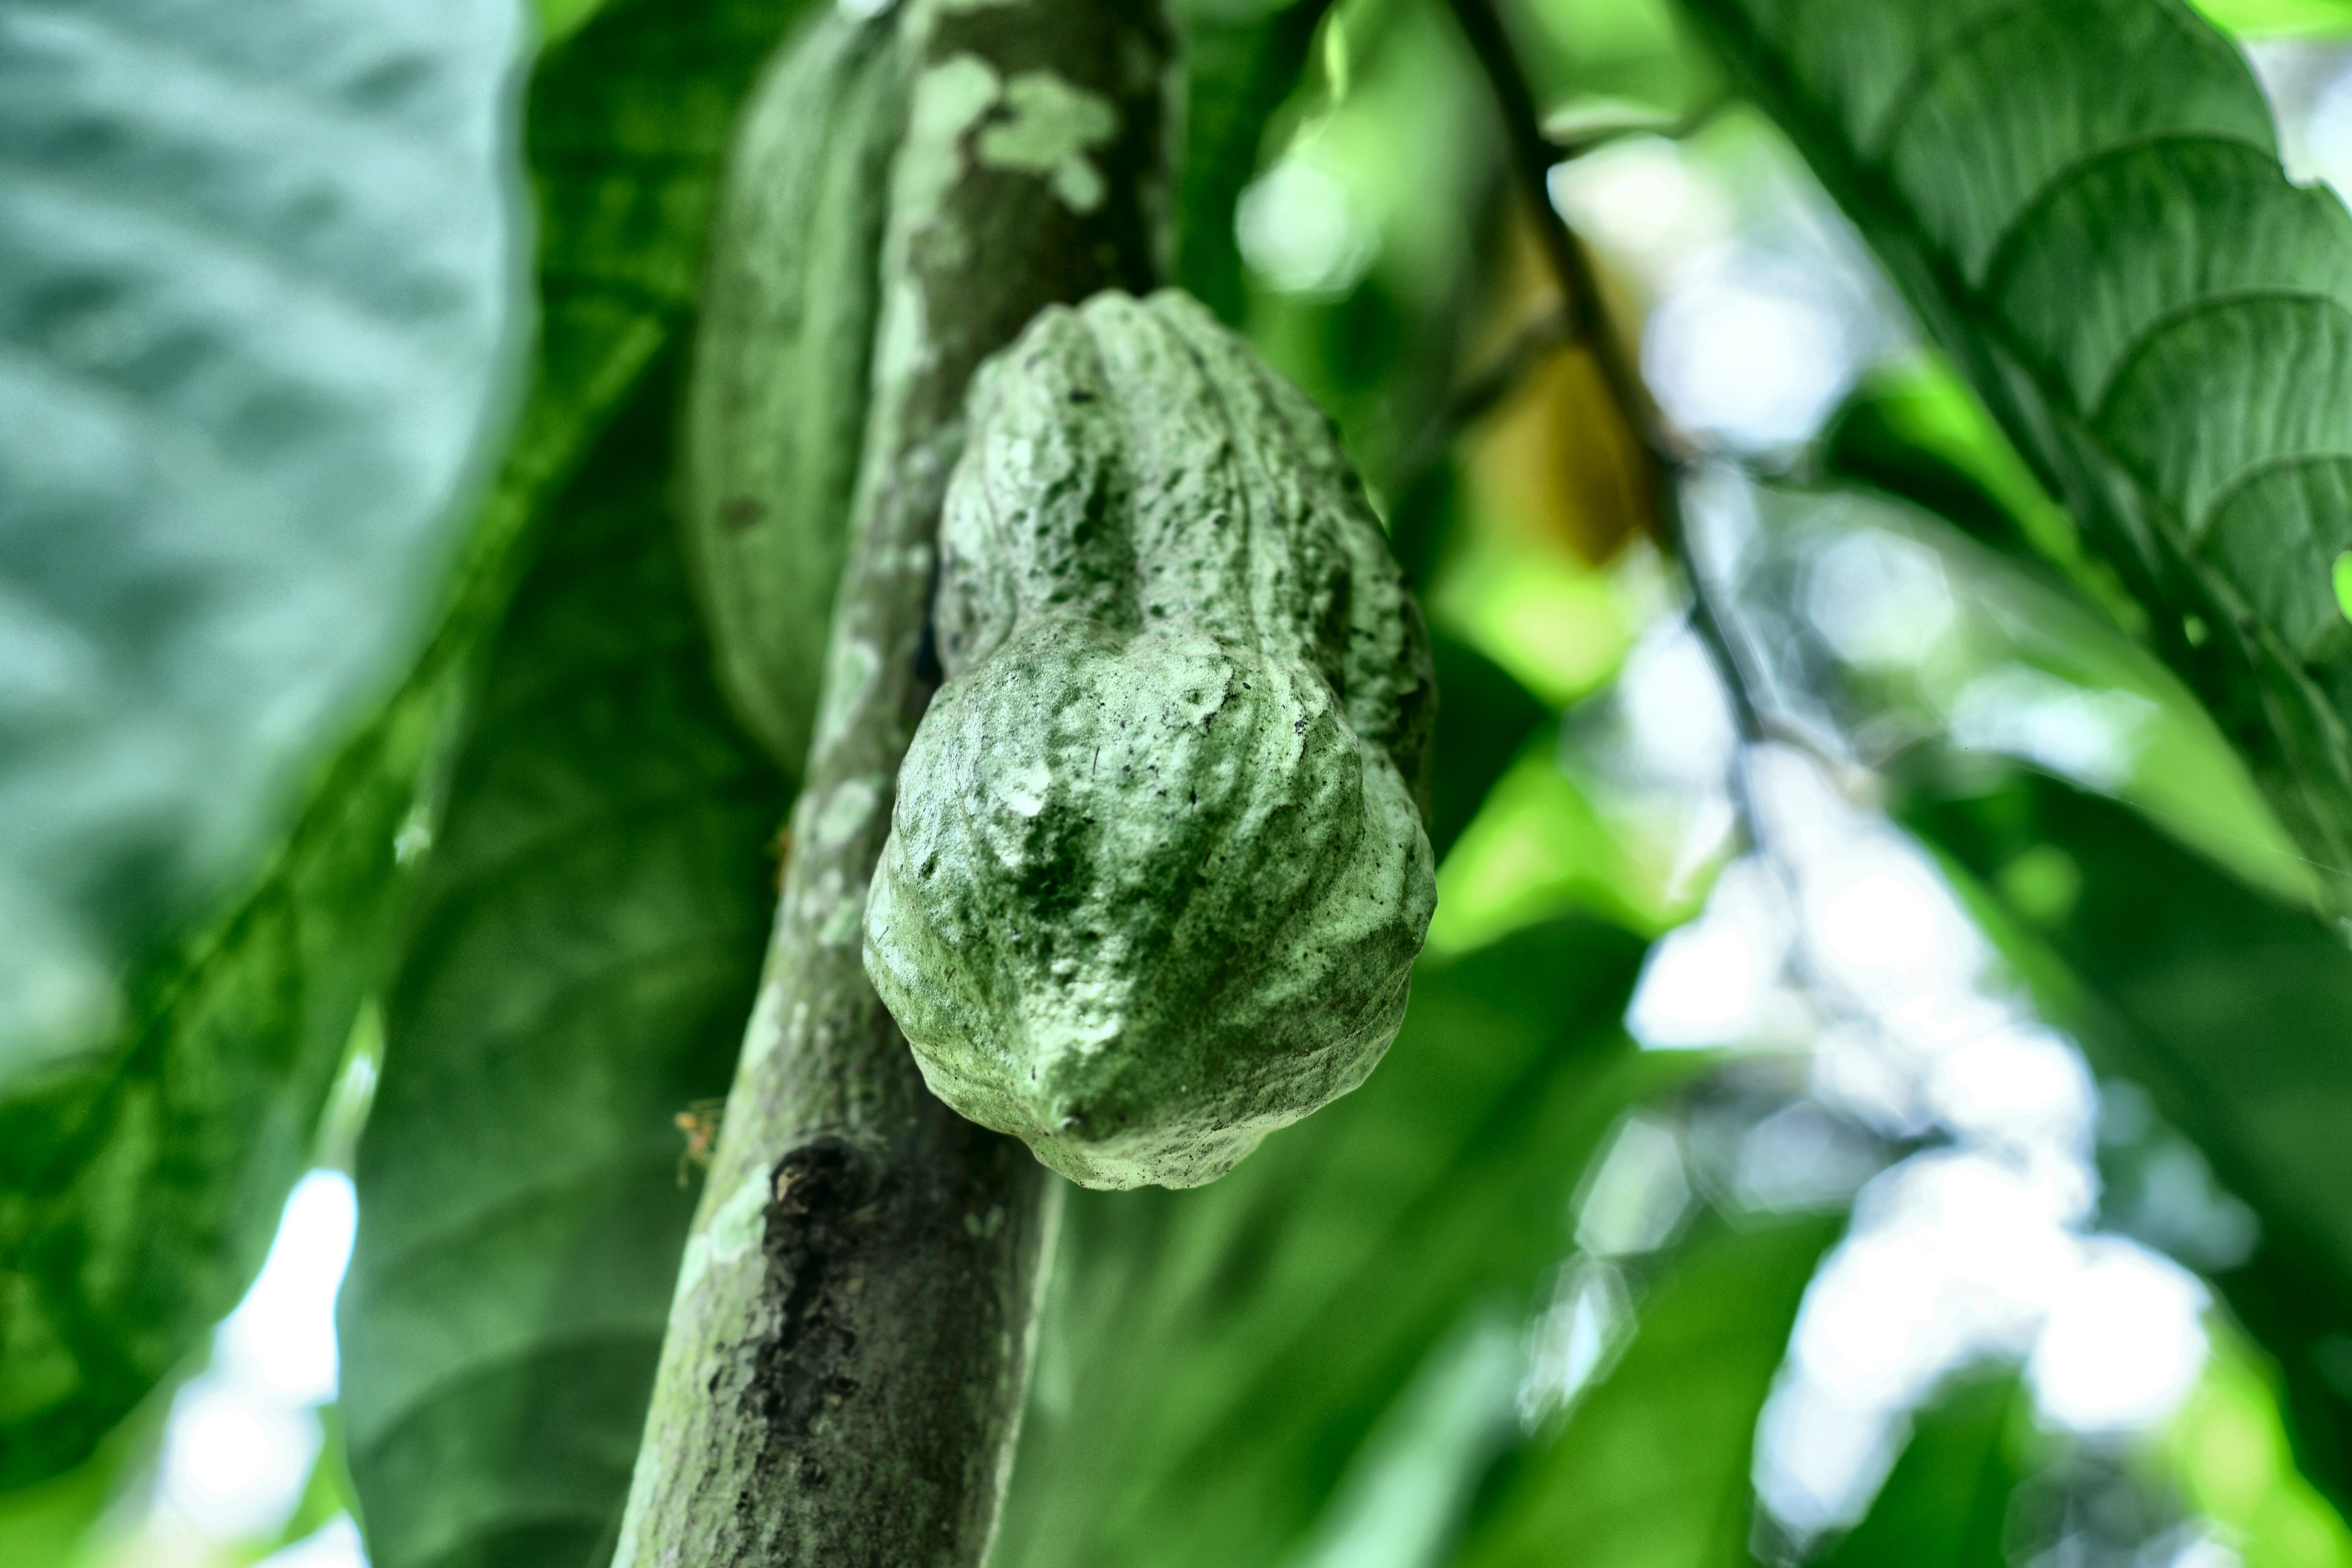
Maturity: unmature
Variety: Angoleta